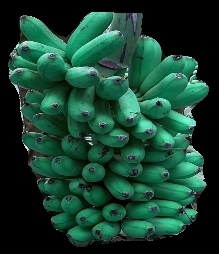
Variety: rasbale
Grade: grade1